Bamford railway station

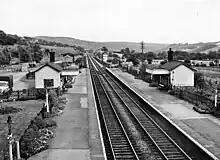
The view in 1966

Bamford station was built by the Dore and Chinley Railway, a company which was absorbed by the Midland Railway prior to opening. The line was opened for goods traffic on 6 November 1893, and for passenger trains on 1 June 1894, but Bamford station was not opened until 25 June that year.